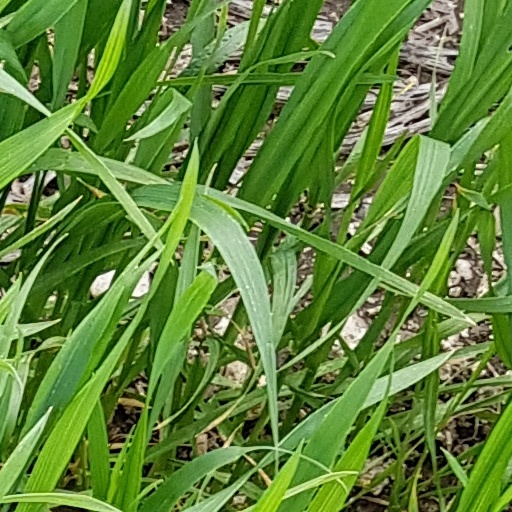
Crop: wheat